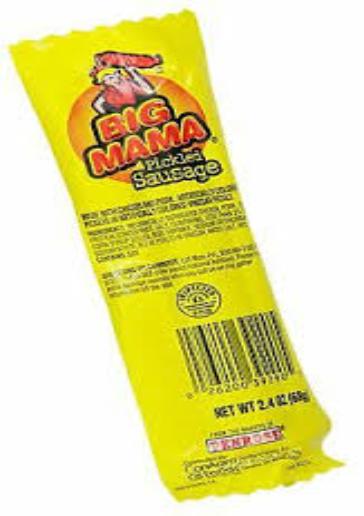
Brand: Big Mama Sausage
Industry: Food